Paris Saint-Germain FC

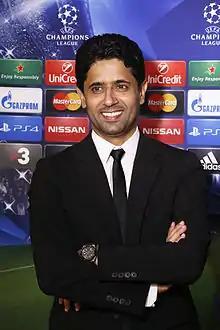
Nasser Al-Khelaifi

Paris Saint-Germain are the most popular football club in France, accounting for 22% of the country's fan base. With an estimated 35 million fans, PSG are also one of the most followed teams in the world. The Parc des Princes has been its home ground since July 1974. It has four stands: Tribune Auteuil, Tribune Paris, Tribune Borelli and Tribune Boulogne. Historically, the Auteuil and Boulogne stands, better known as the Virage Auteuil (VA) and the Kop of Boulogne (KoB), have been home to PSG's ultras, making the Parc one of the most feared venues in Europe and one of the best in terms of atmosphere. Other, more welcoming and family-oriented fan groups have regularly gathered in the stands of Paris and the Borelli, including the club's first supporters' group, Les Amis du PSG, founded in 1975.